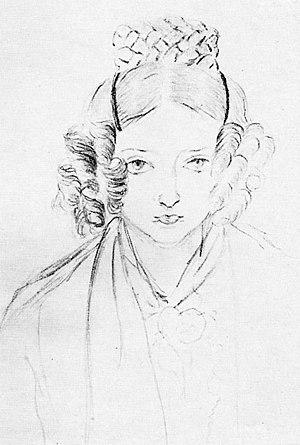
Victoria fut reine du Royaume-Uni de Grande-Bretagne et d'Irlande du 20 juin 1837 jusqu'à sa mort. À partir du 1ᵉʳ juillet 1867, elle fut également reine du Canada, ainsi qu'impératrice des Indes à compter du 1ᵉʳ mai 1876, puis enfin reine d'Australie le 1ᵉʳ janvier 1901.